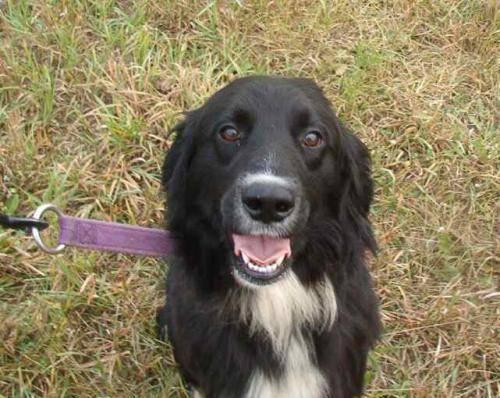
dog